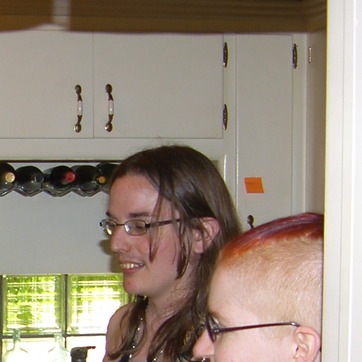
Material: hair